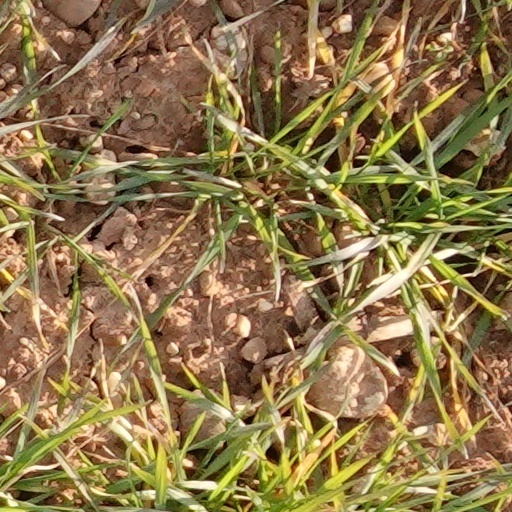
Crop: wheat